Winchester and Western Railroad

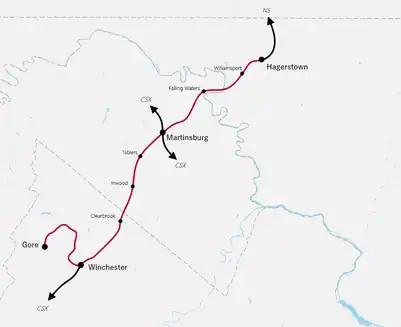
Map of WW's Virginia Division

The Winchester & Western operates a diverse fleet of locomotives. Before the onset of diesel power, the WW owned multiple steam locomotives, though not much is known about them. All locomotives currently belonging to the railroad are diesel-electric powered, with most being built by EMD. The railroad's fleet consists of hand-me-downs from other railroads. Almost all older, non-EMD locomotives were scrapped due to aging and standardization. Most GP9 locomotives were sold to OMLX after it acquired the railroad in 2019. Today, the railroad maintains its fleet of EMD locomotives and puts them to work on its various trains.